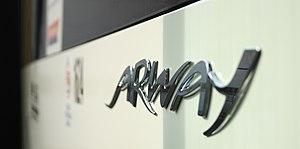
L'Irisbus Arway est un autocar de ligne interurbaine fabriqué et commercialisé par le constructeur franco-italien Irisbus de 2005 à 2013.